Björn Savén

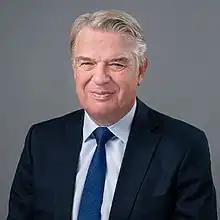
Björn Savén

Bjorn Saven, (born 1950) is a Swedish industrialist and investor. He is the founder and former chairman and chief executive of IK Partners (formerly Industri Kapital) a leading European private equity firm focused on acquisitions across the Nordics, Benelux, Germany and France, with funds raised in excess of €14 billion.